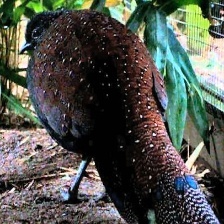
Species: BORNEAN PHEASANT
Scientific name: POLYPLECTRON SCHLEIERMACHERI